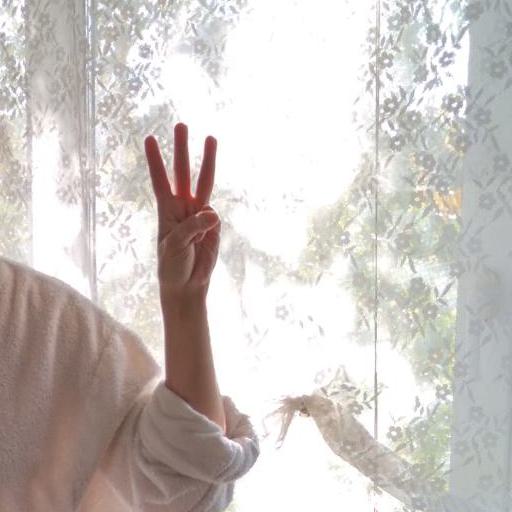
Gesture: three